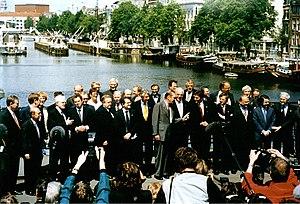
Le traité d'Amsterdam a été signé le 2 octobre 1997 et est entré en vigueur le 1ᵉʳ mai 1999. Il a modifié le traité instituant la Communauté européenne et le traité sur l'Union européenne. Son objectif était de créer un « espace de liberté, de sécurité et de justice », ébauchant le principe d'une coopération judiciaire, qui aura été réaffirmé lors du Conseil européen de Tampere. Dans le traité de Maastricht, il était prévu une révision ultérieure dès 1996, d'où une conférence inter-gouvernementale pour modifier ledit traité.